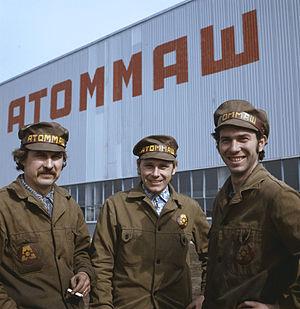
Volgodonsk est une ville de l'oblast de Rostov, en Russie. Sa population s'élevait à 170 558 habitants en 2016.